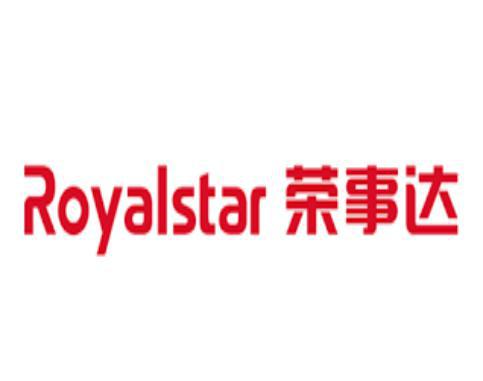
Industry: Necessities